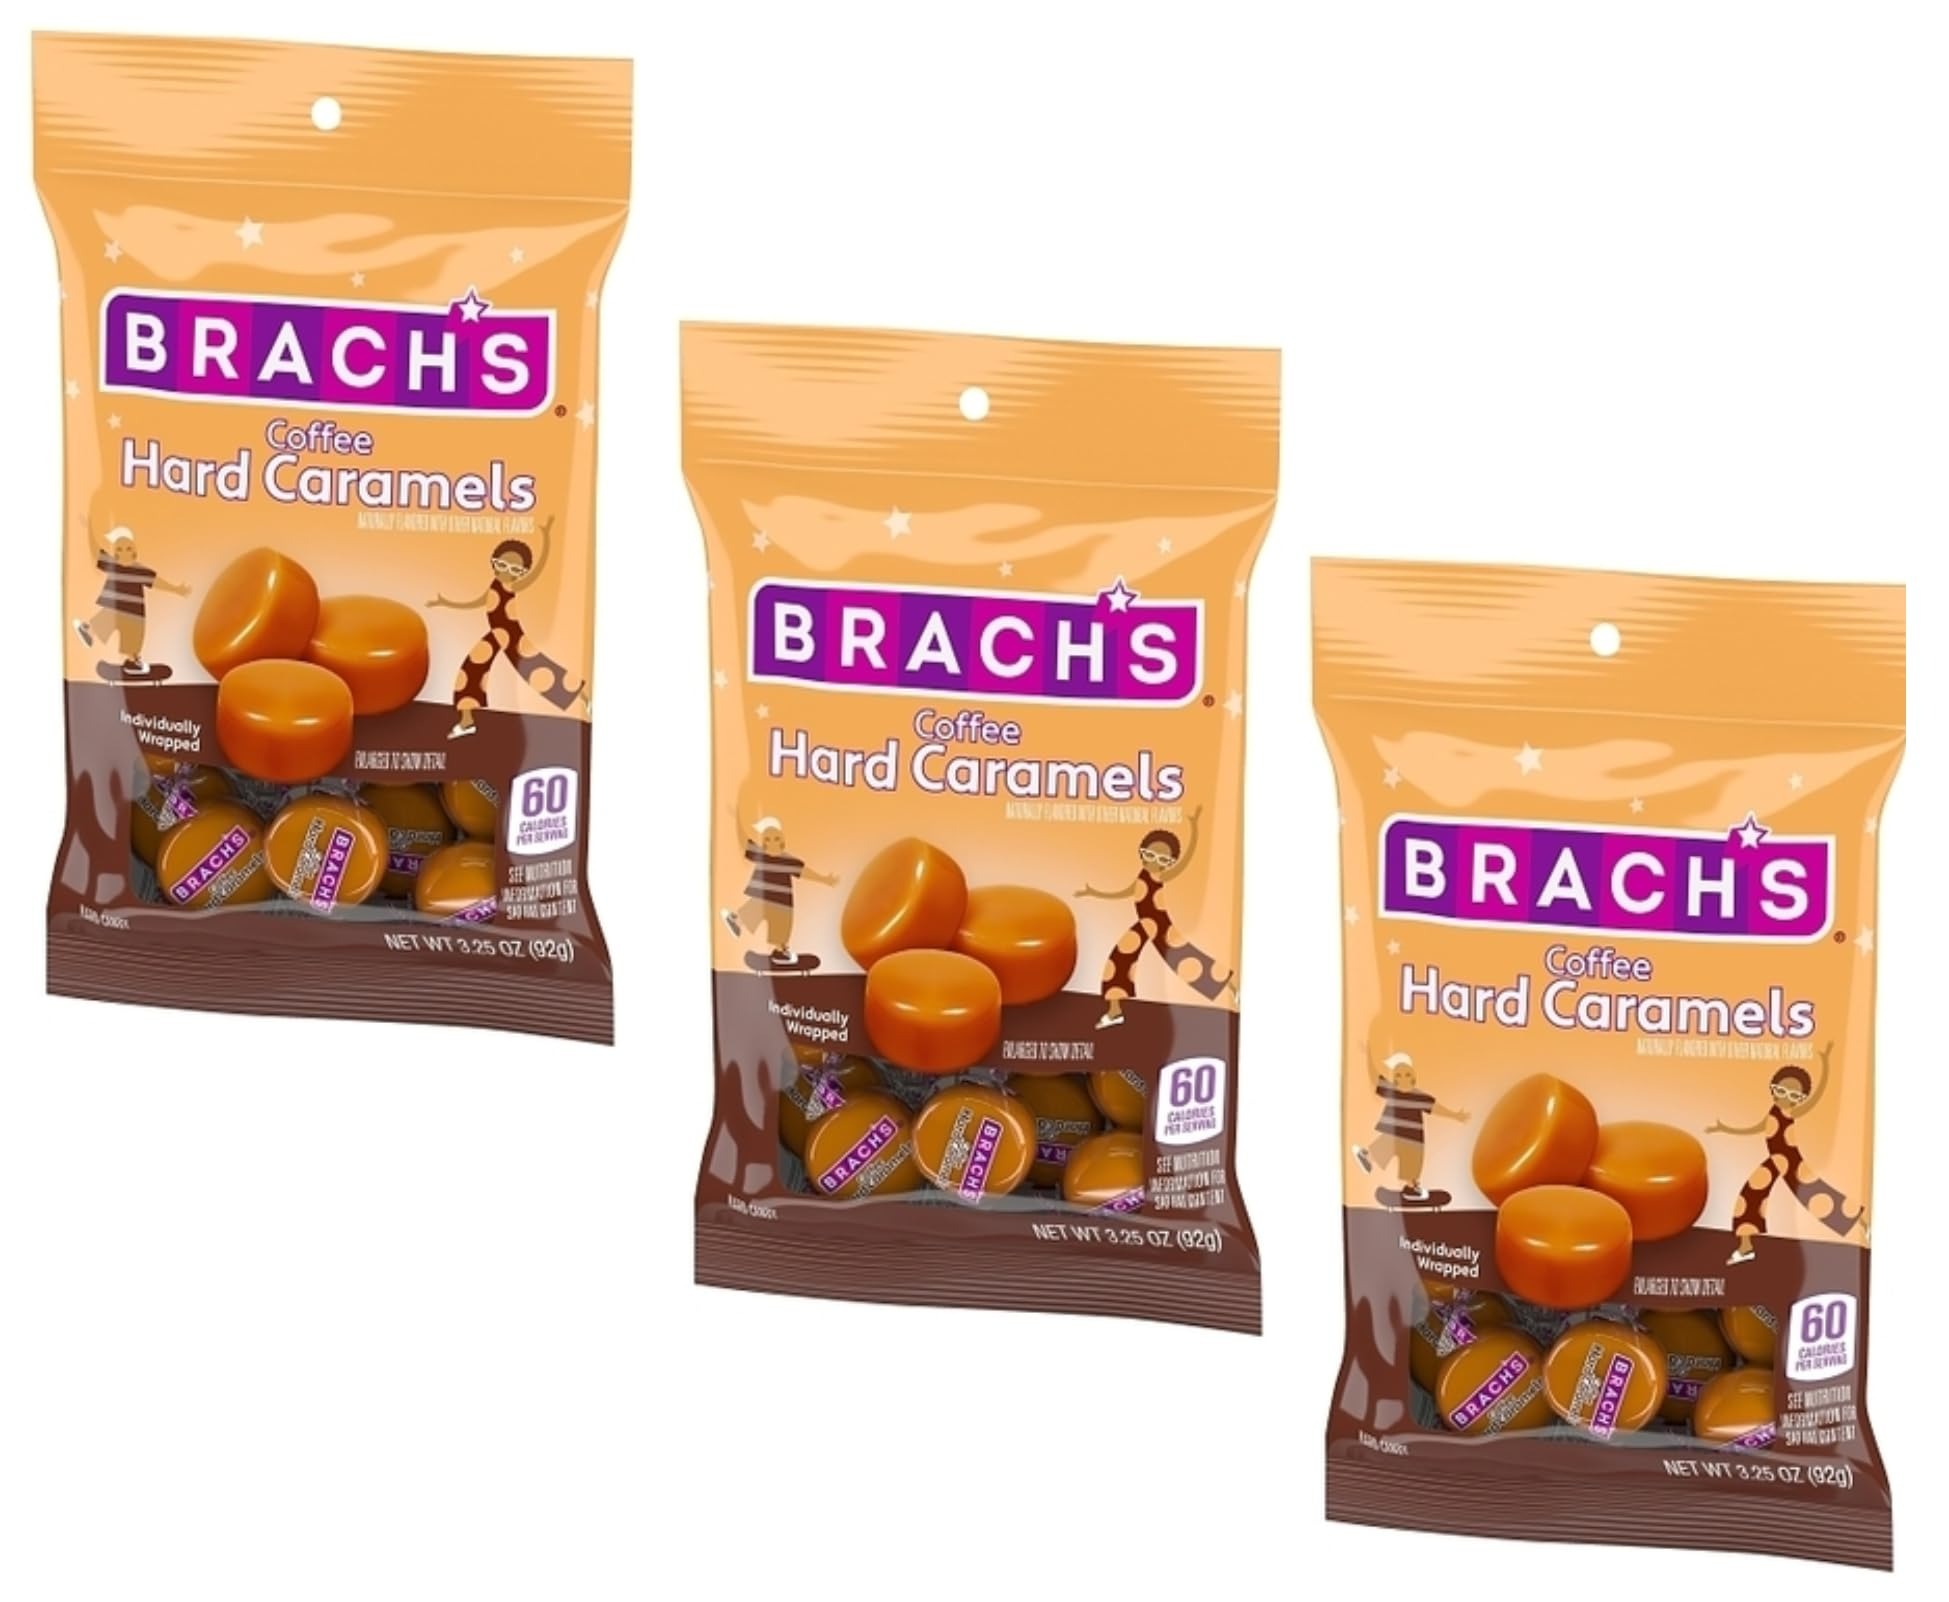
Item Name: Brach's Coffee Hard Caramels Peg, 3.25 Ounce, Pack of 3 - Packaging May Vary
Value: 9.75
Unit: Ounce

Price: 14.99